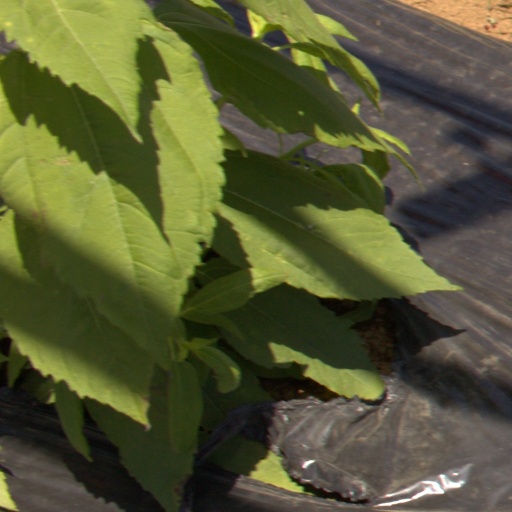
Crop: Jerusalem artichoke